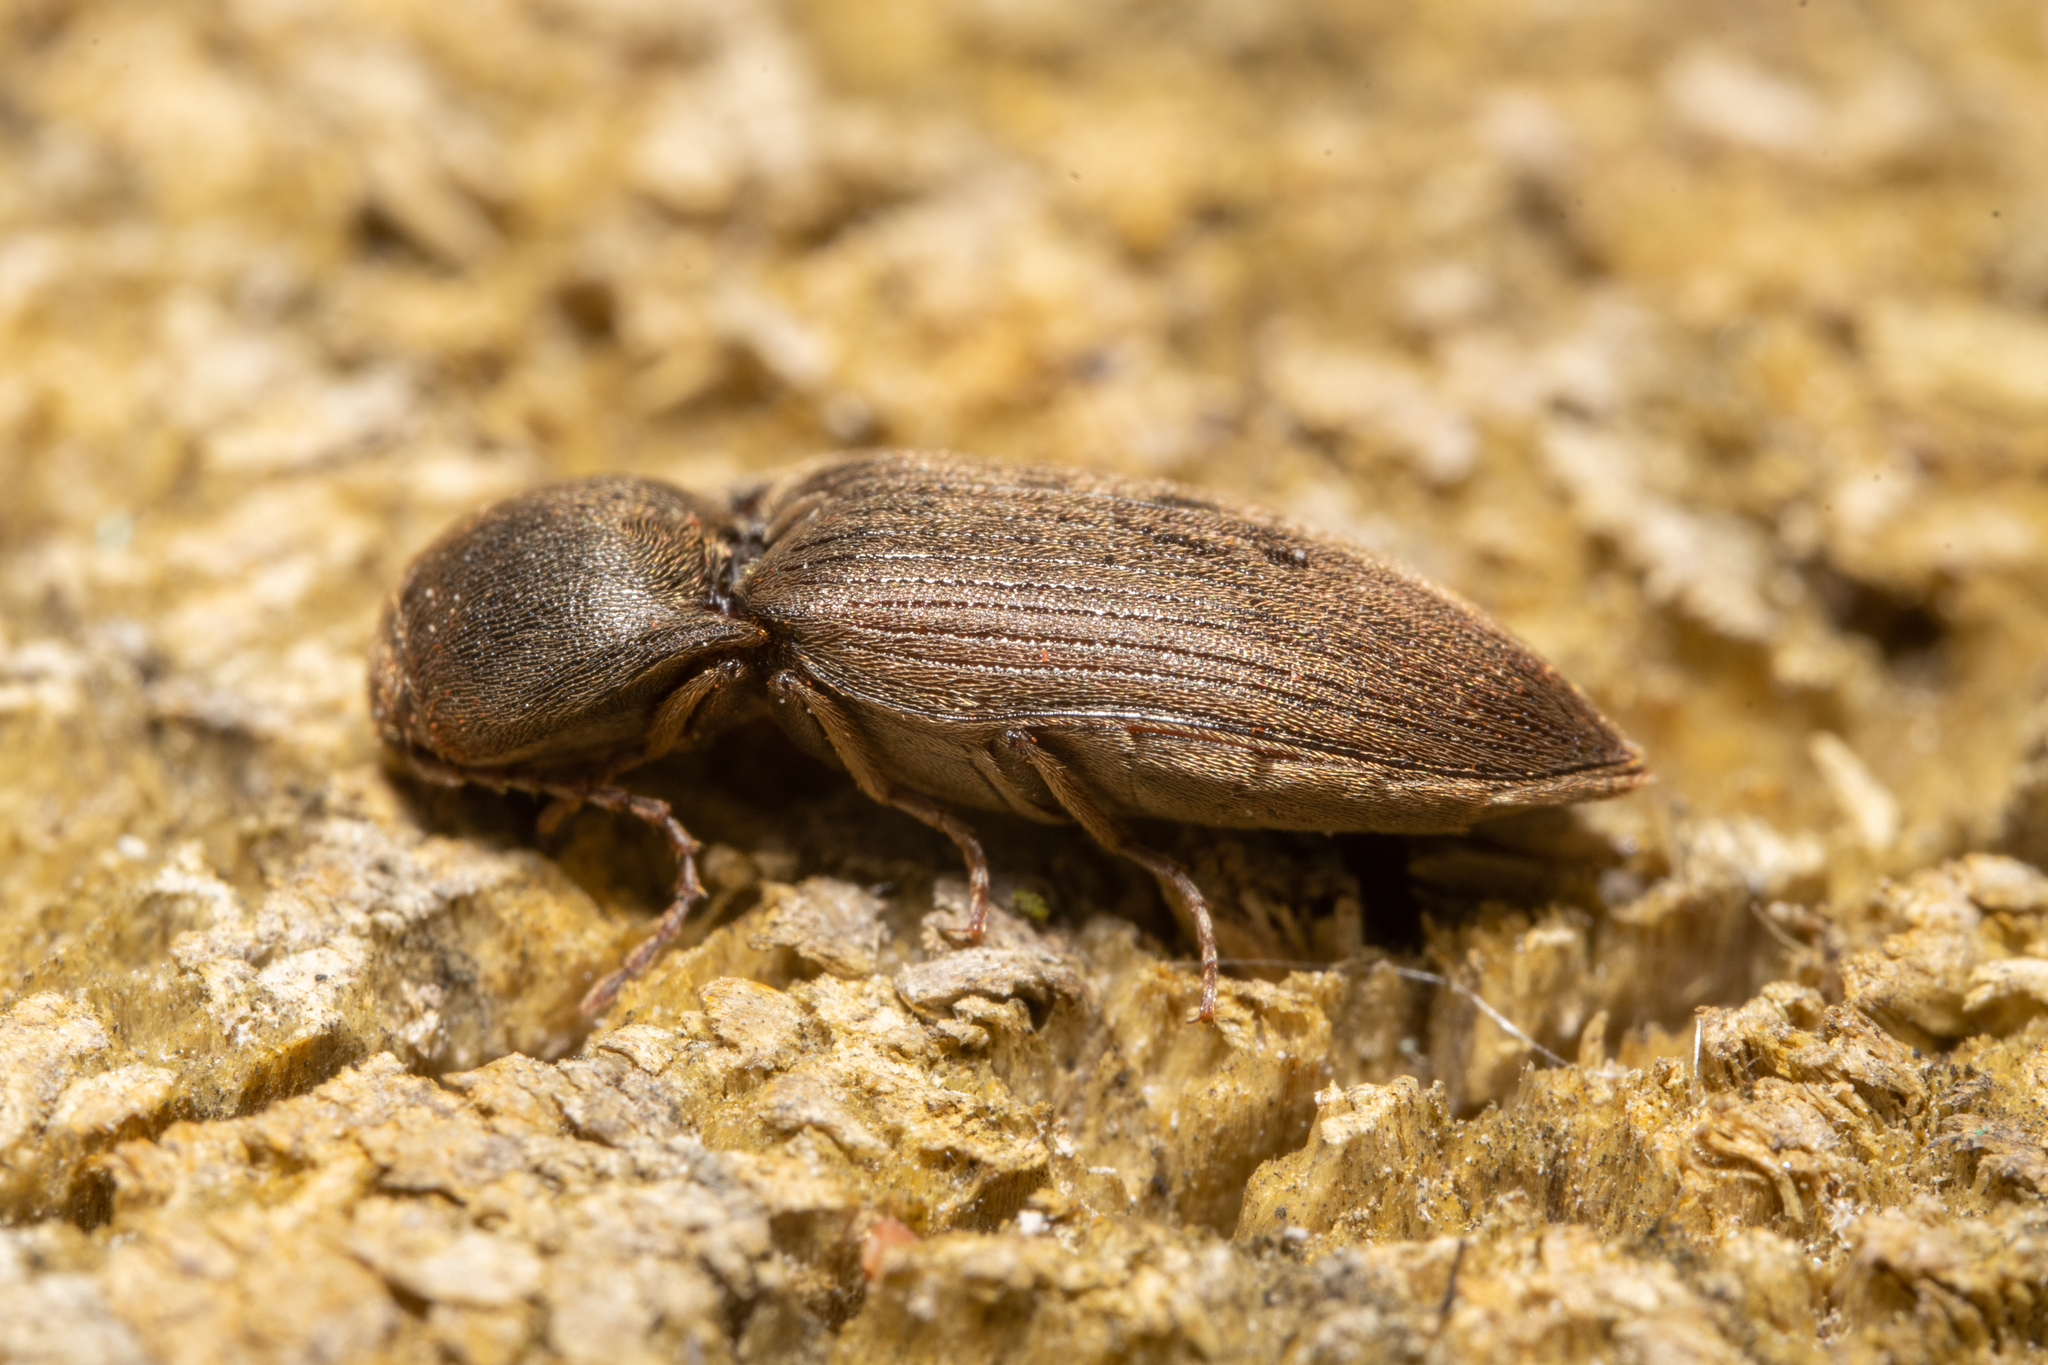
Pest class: clickbeetles_wireworms